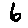
Label: 6